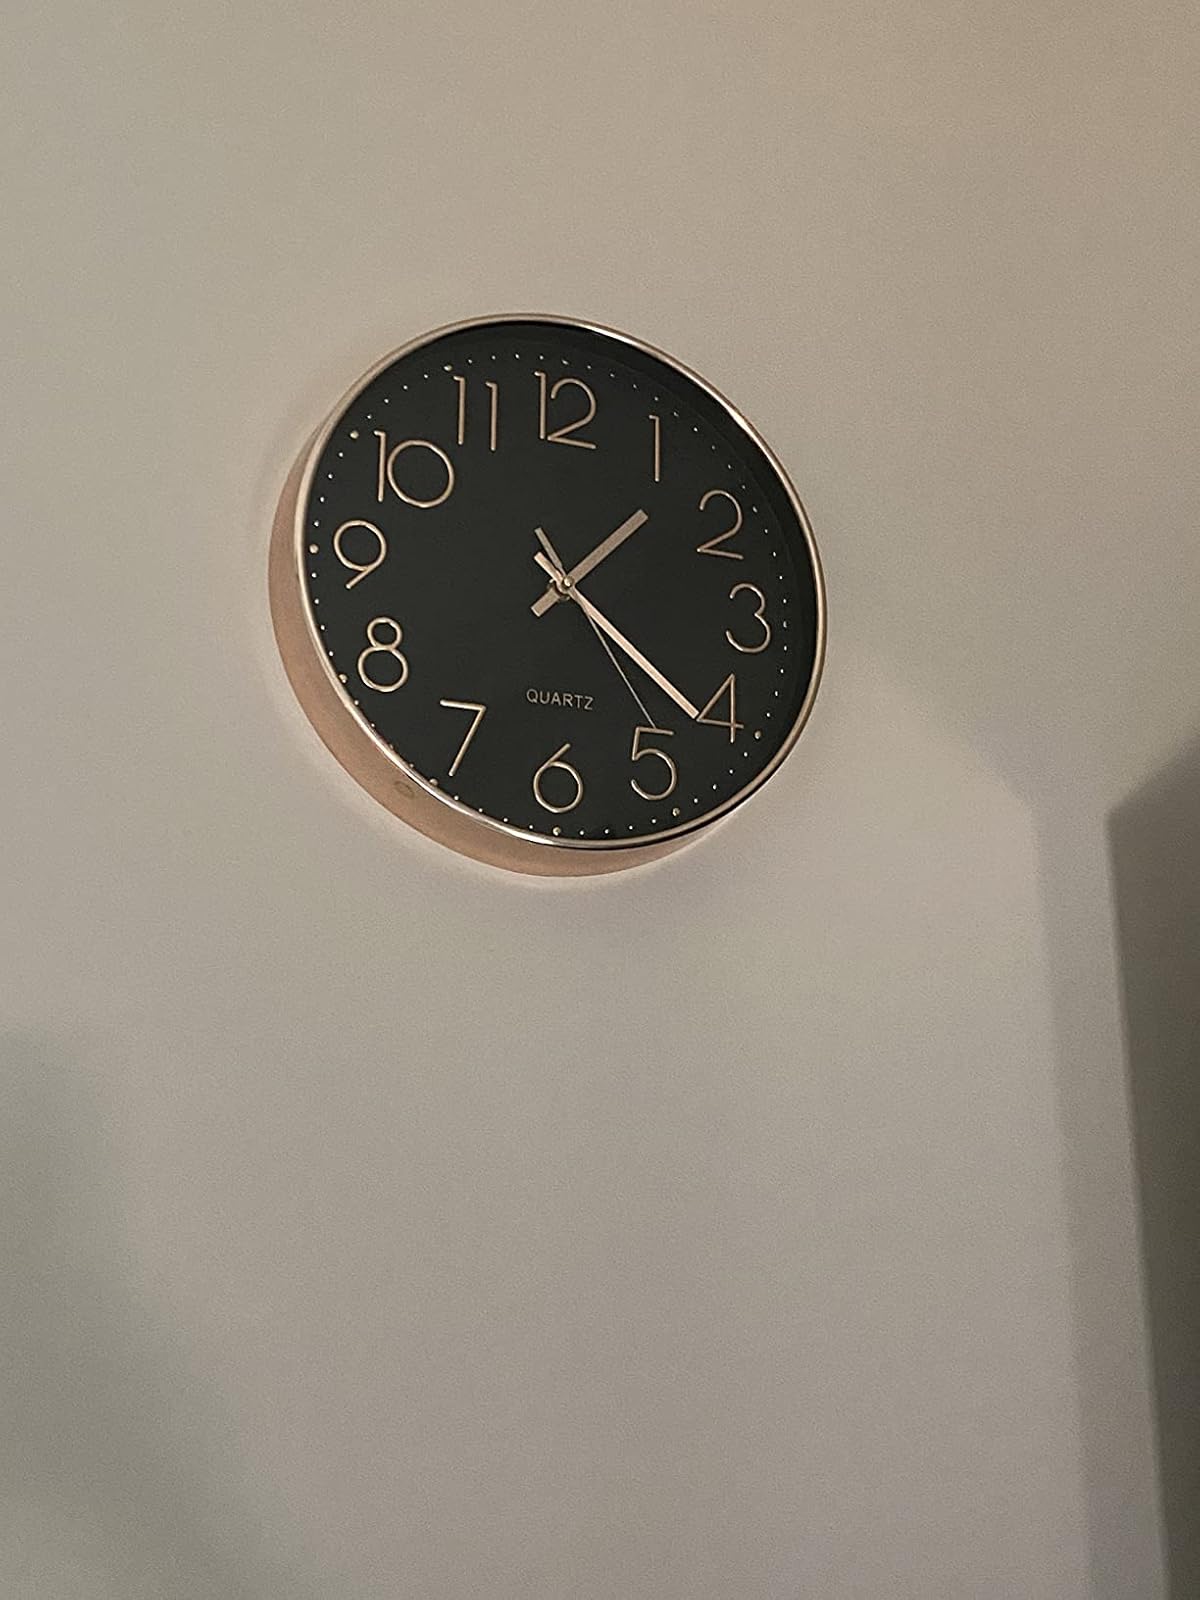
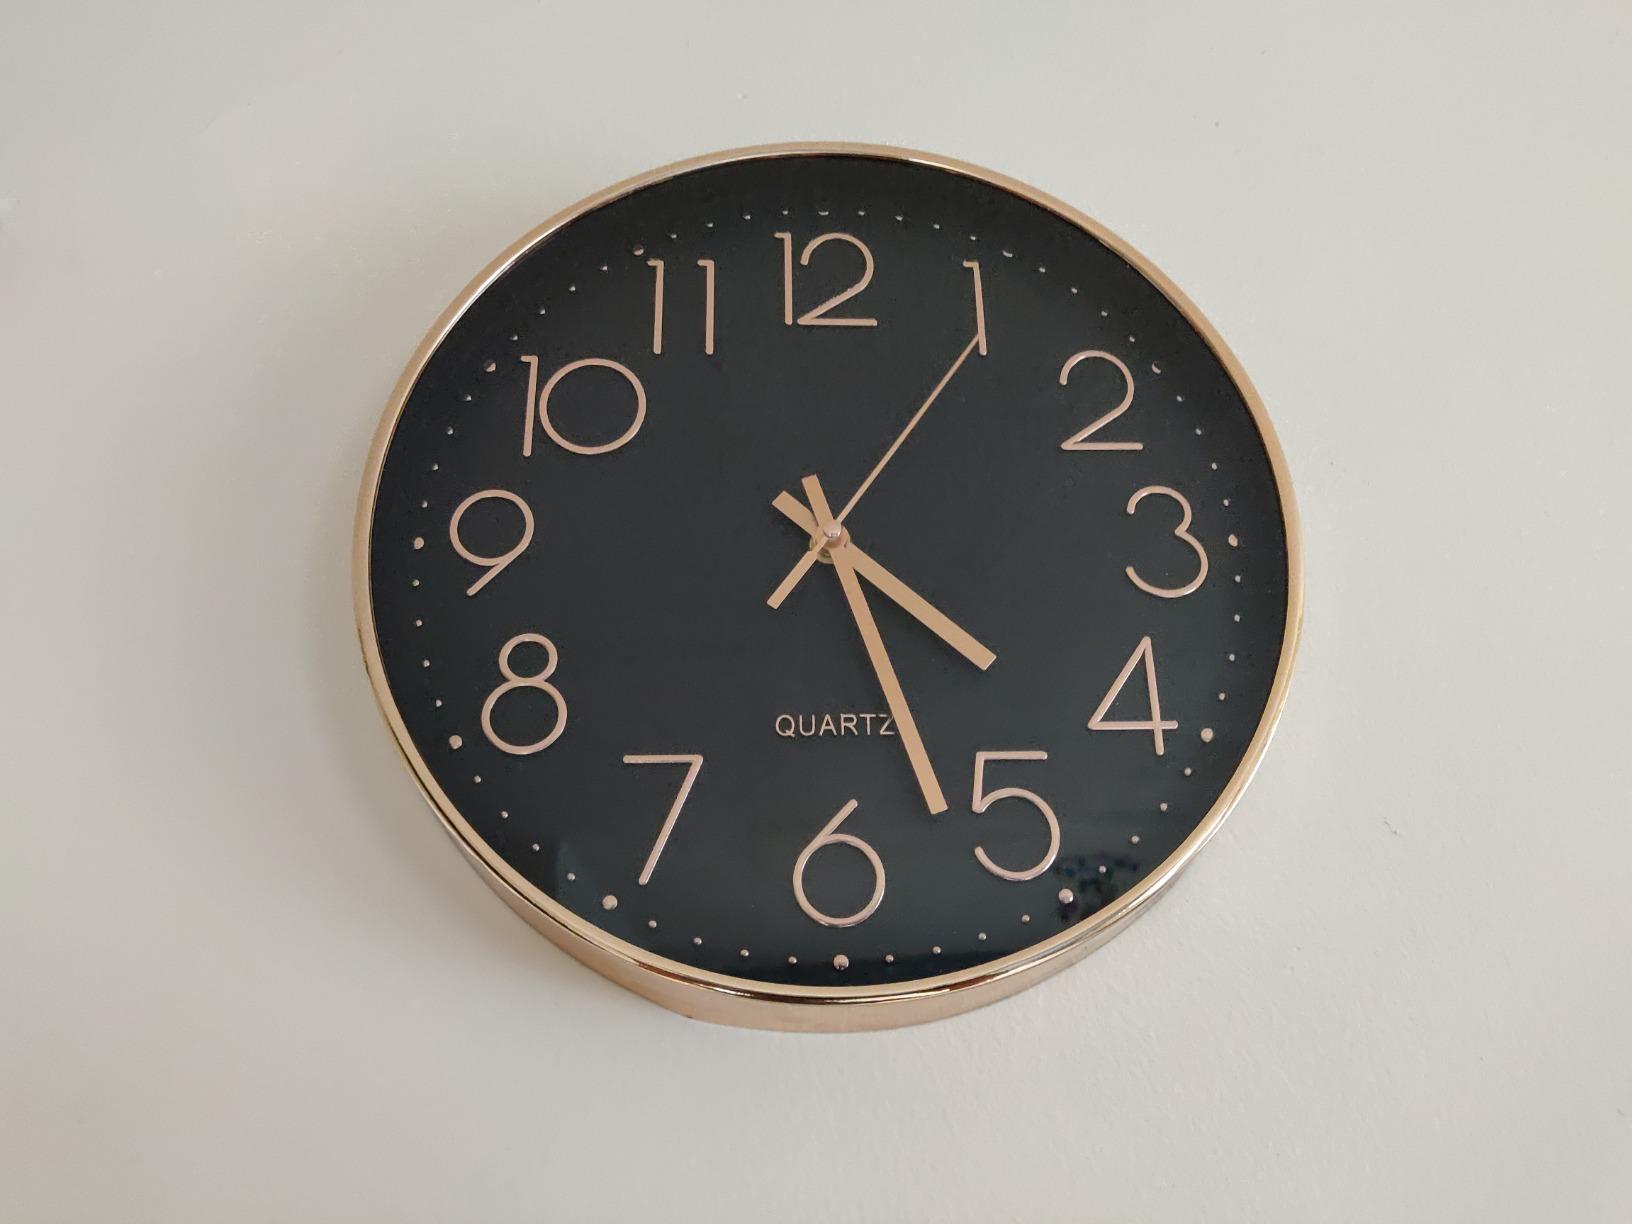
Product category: clock
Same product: yes